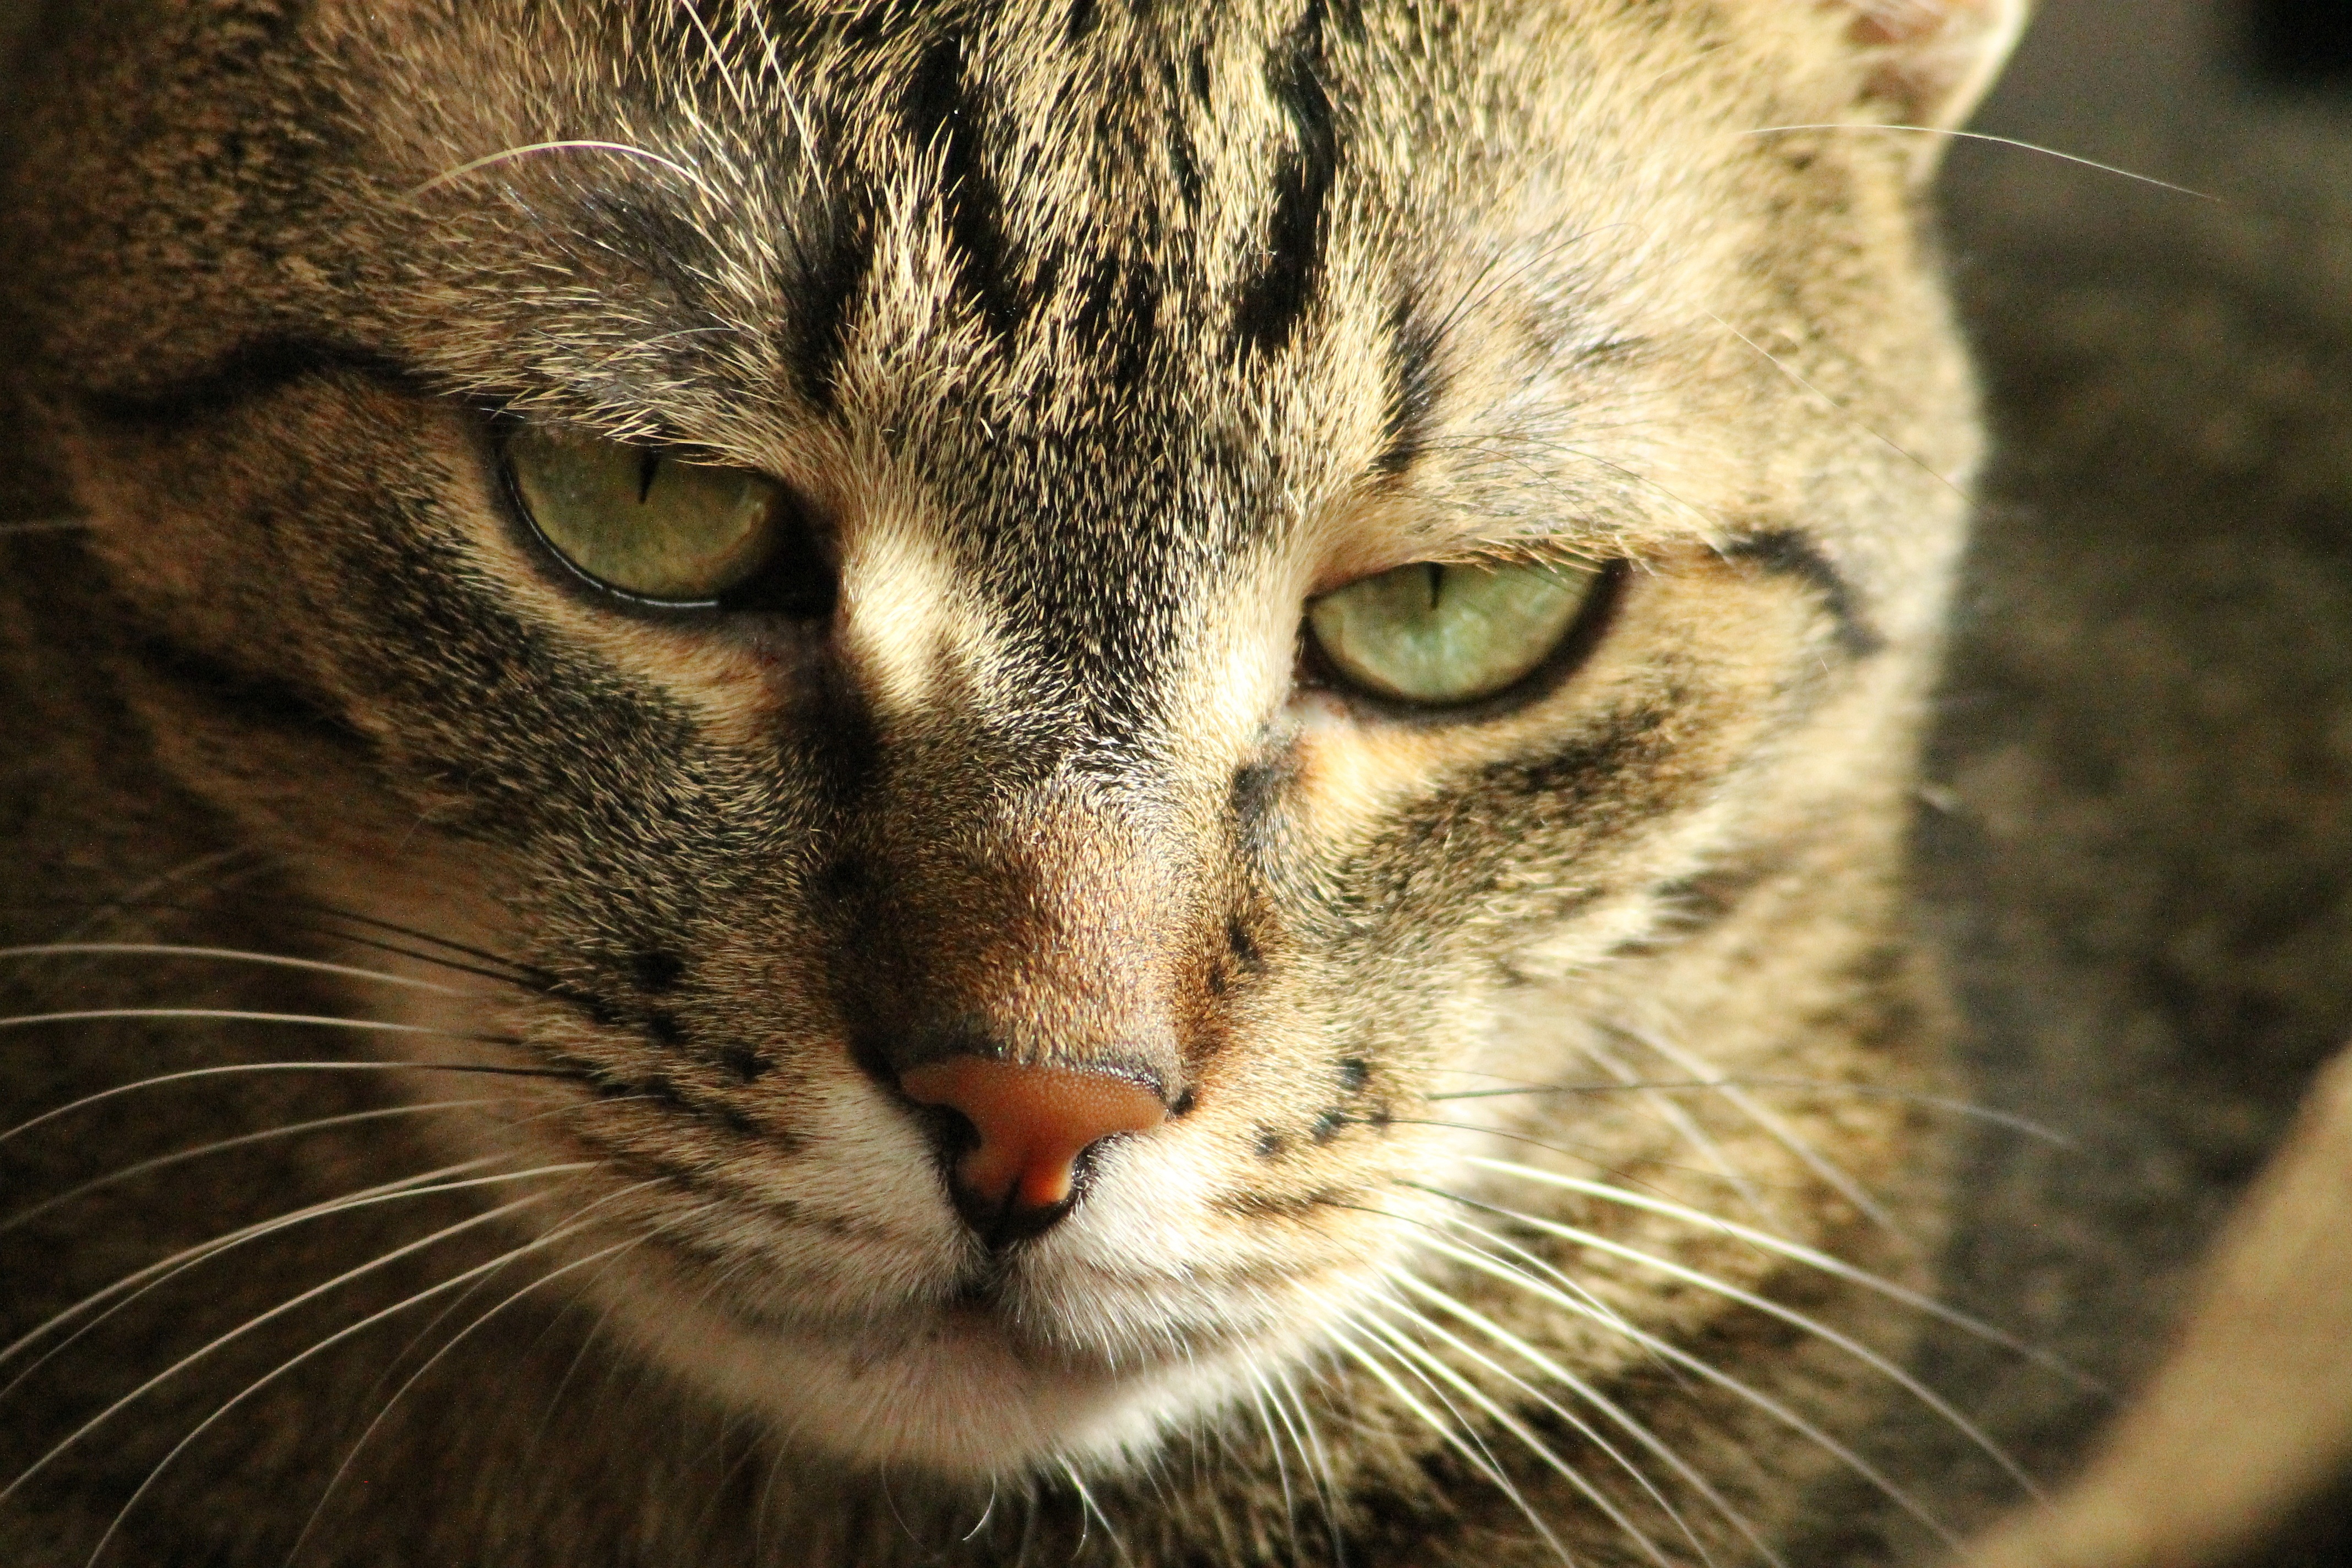
cute, relax, cat, peaceful, tabby, mammal, fauna, mustache, close up, pets, nose, whiskers, snout, sleepy, eye, vertebrate, organ, domestic cat, tabby cat, european shorthair, my favorite, wild cat, small to medium sized cats, cat like mammal, domestic short haired cat, rusty spotted cat